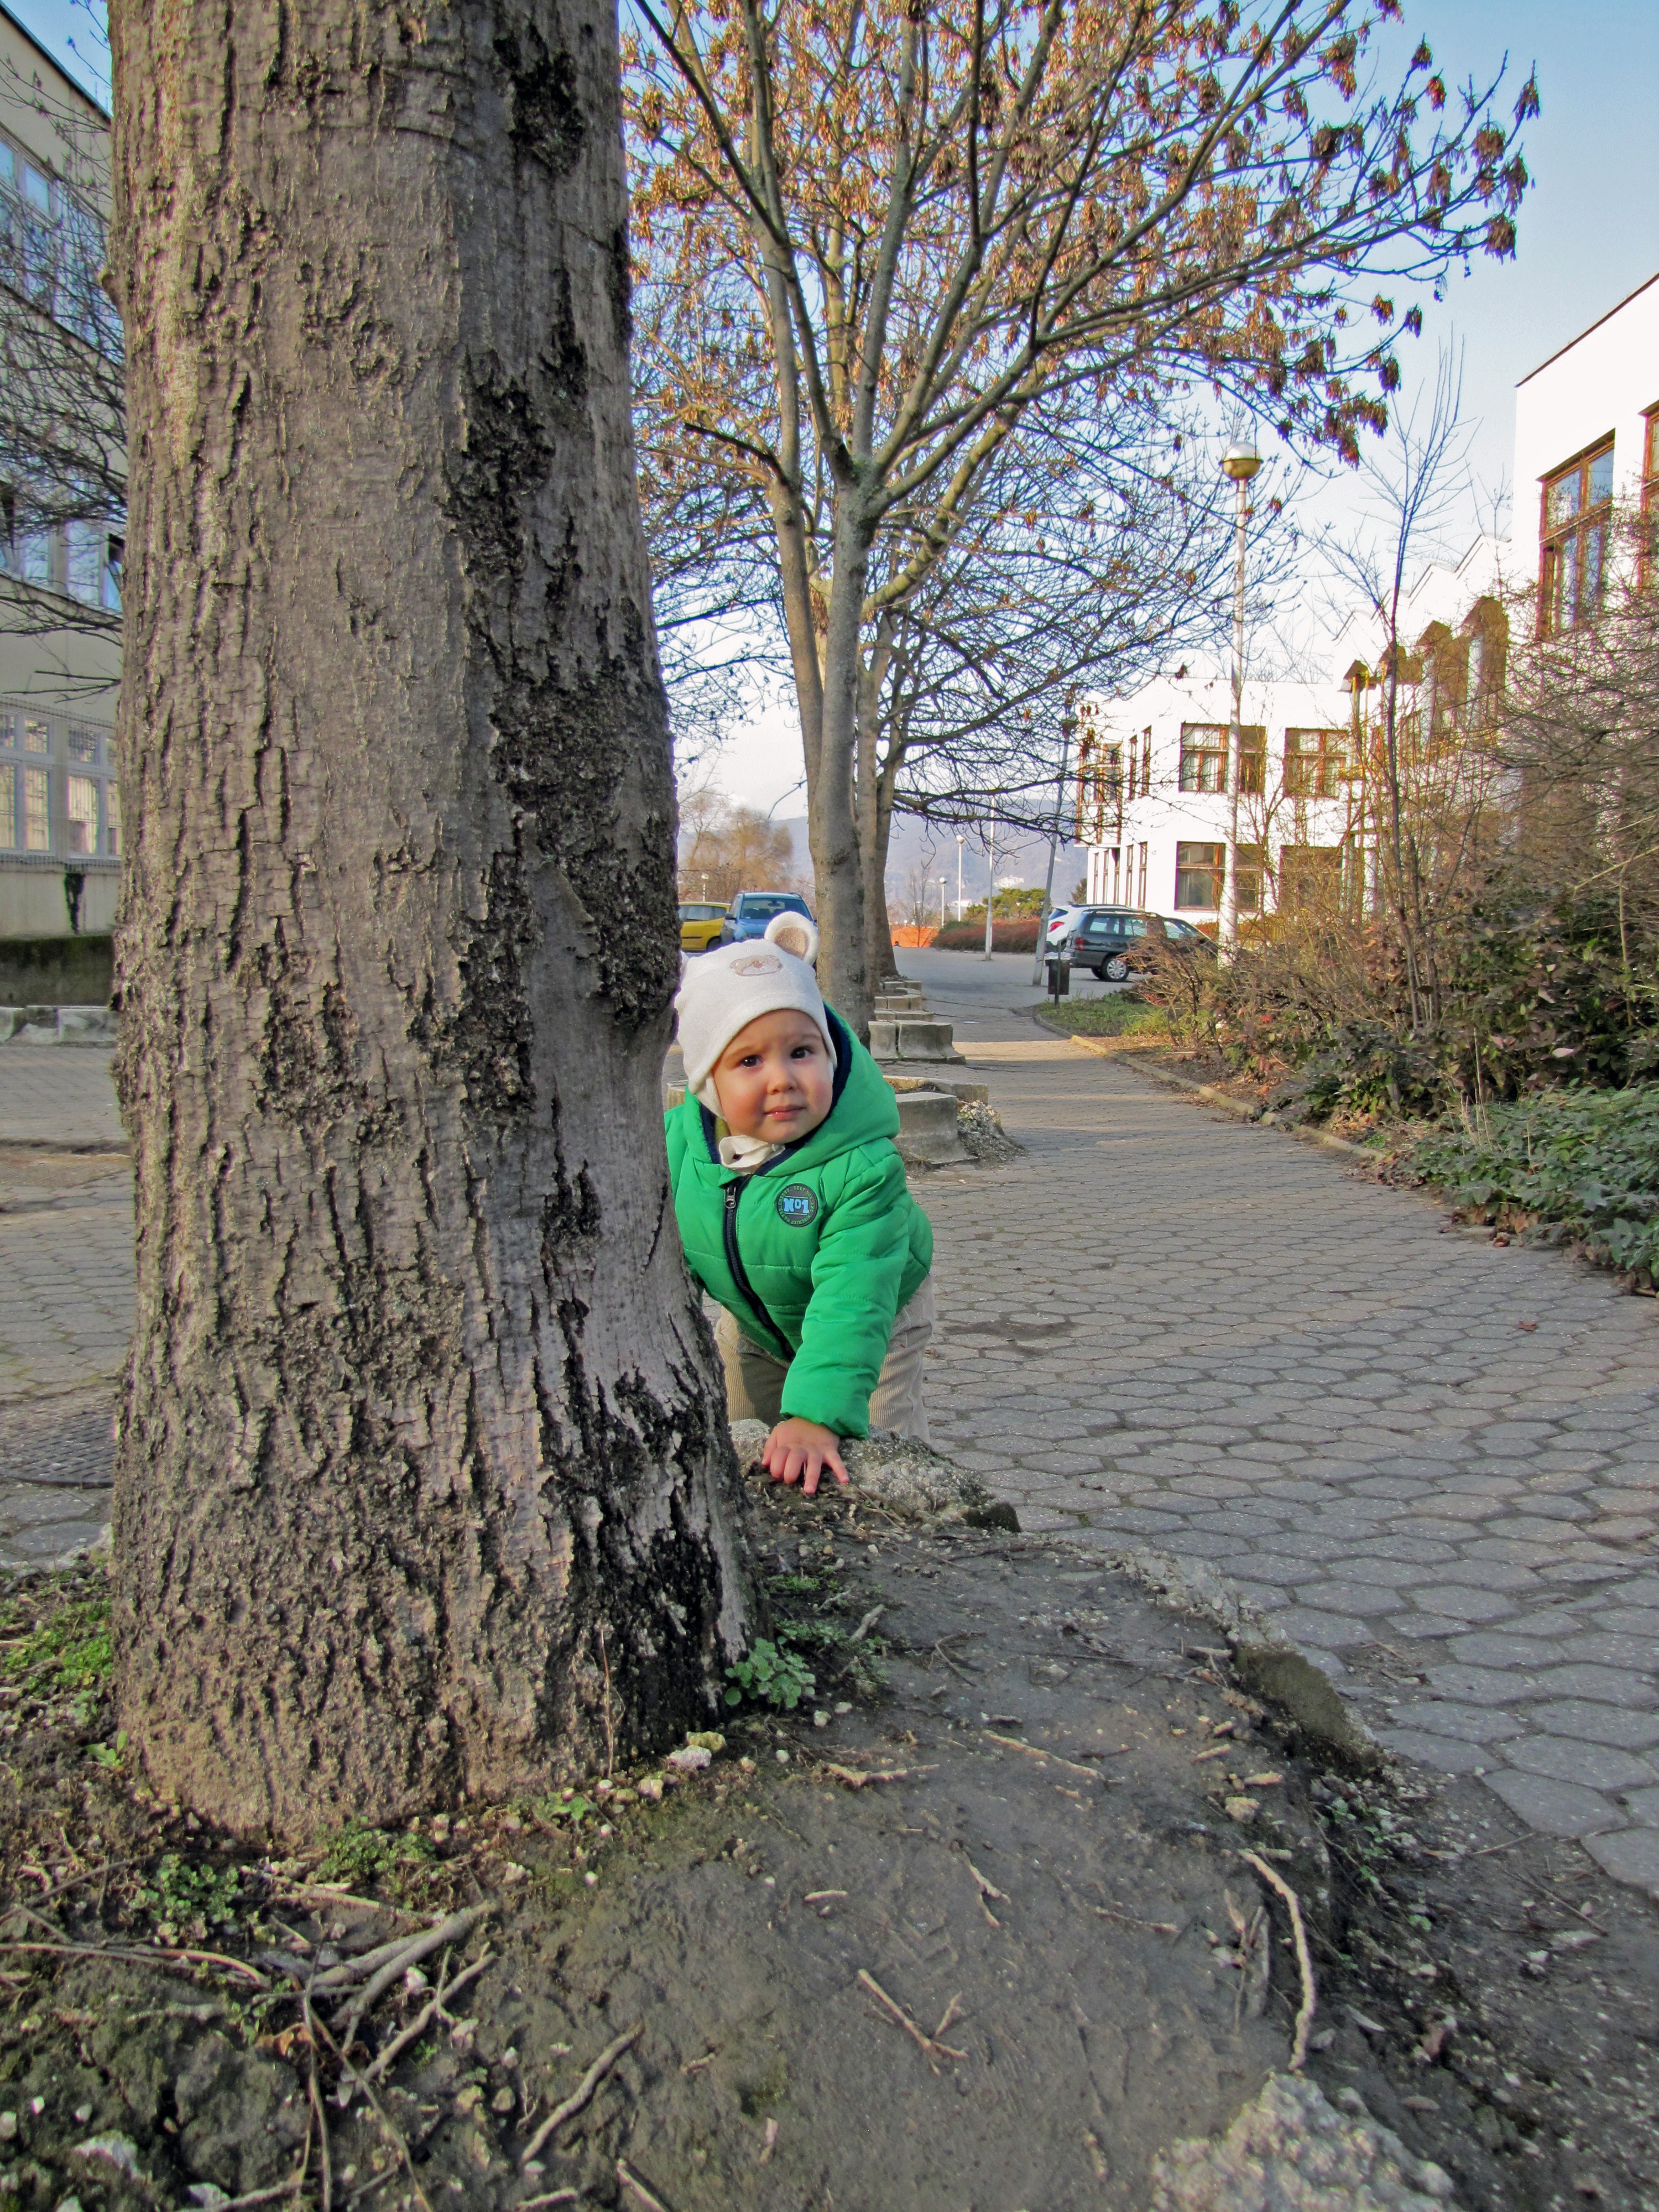
tree, winter, plant, leaf, flower, kid, cute, spring, child, baby, season, smile, plays, woody plant